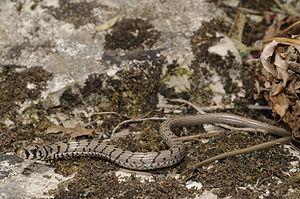
Pseudopus apodus, unique représentant du genre Pseudopus, est une espèce de sauriens de la famille des Anguidae. Cette espèce est appelée en français Orvet des Balkans ou Orvet géant des Balkans.